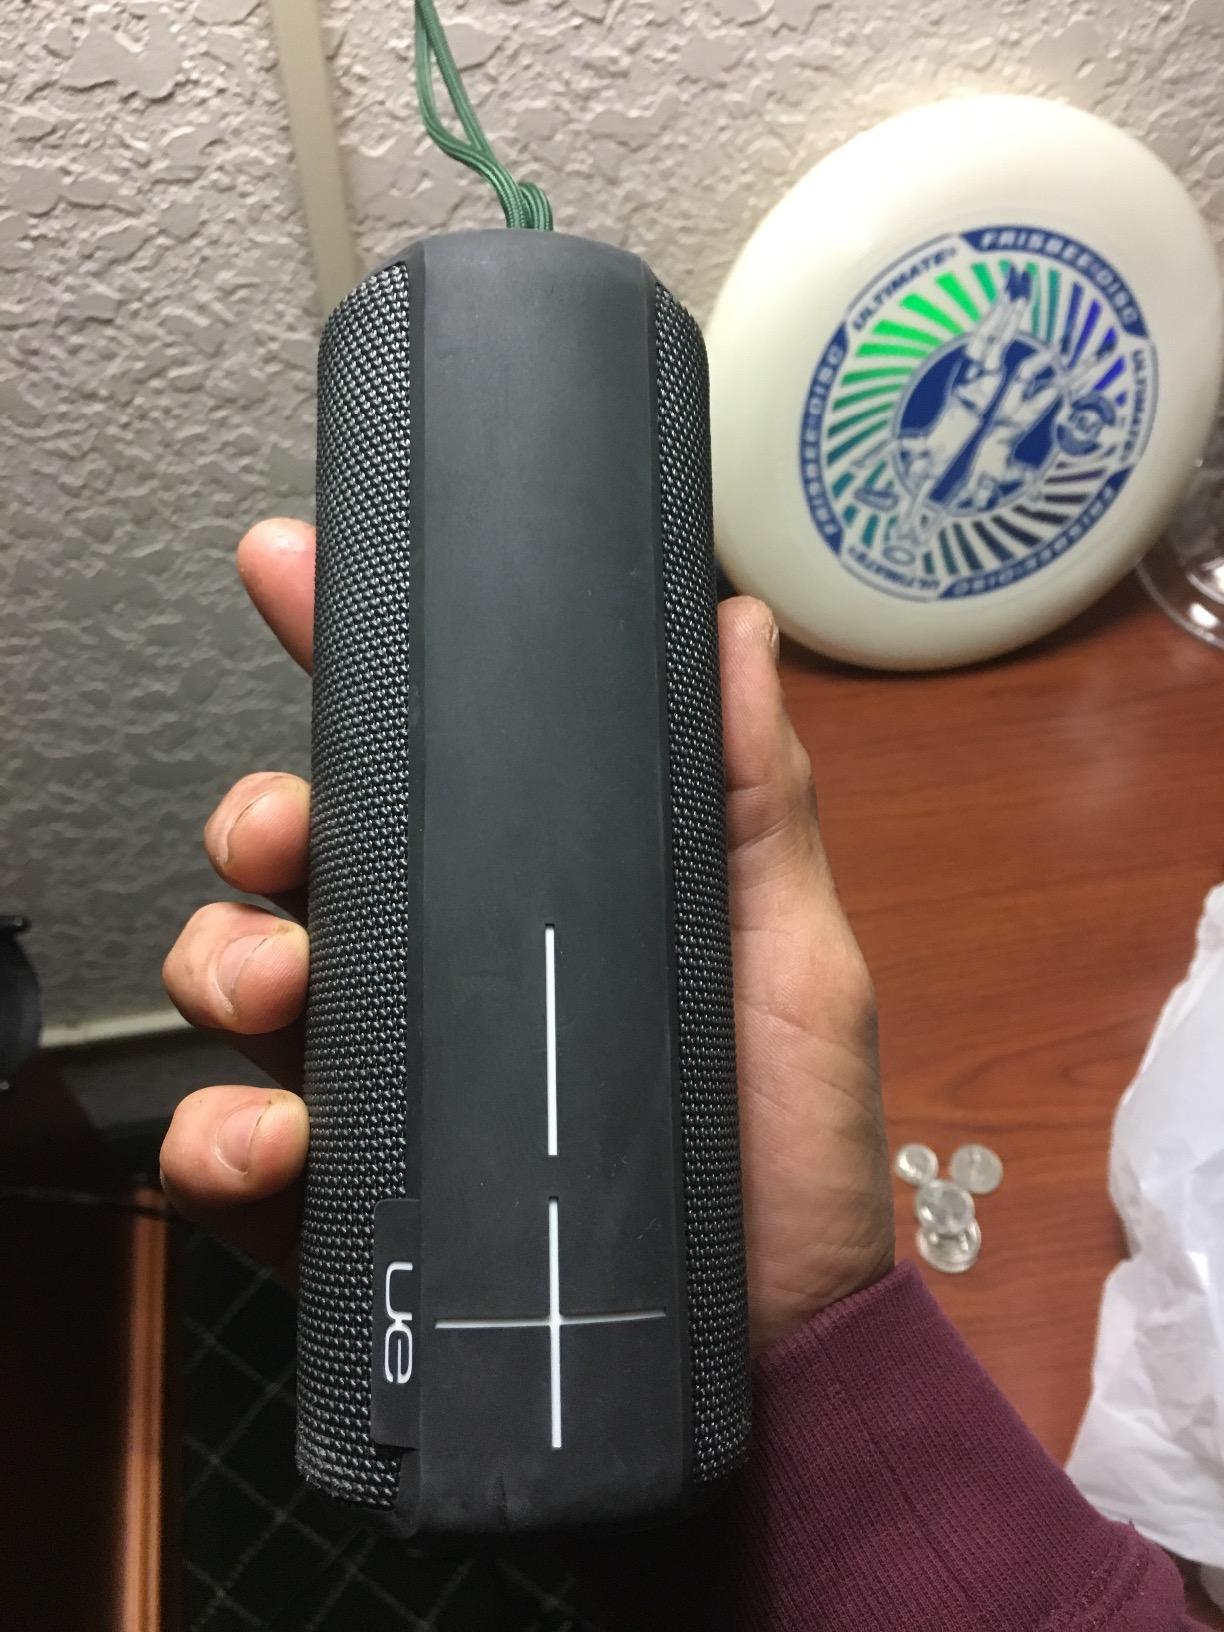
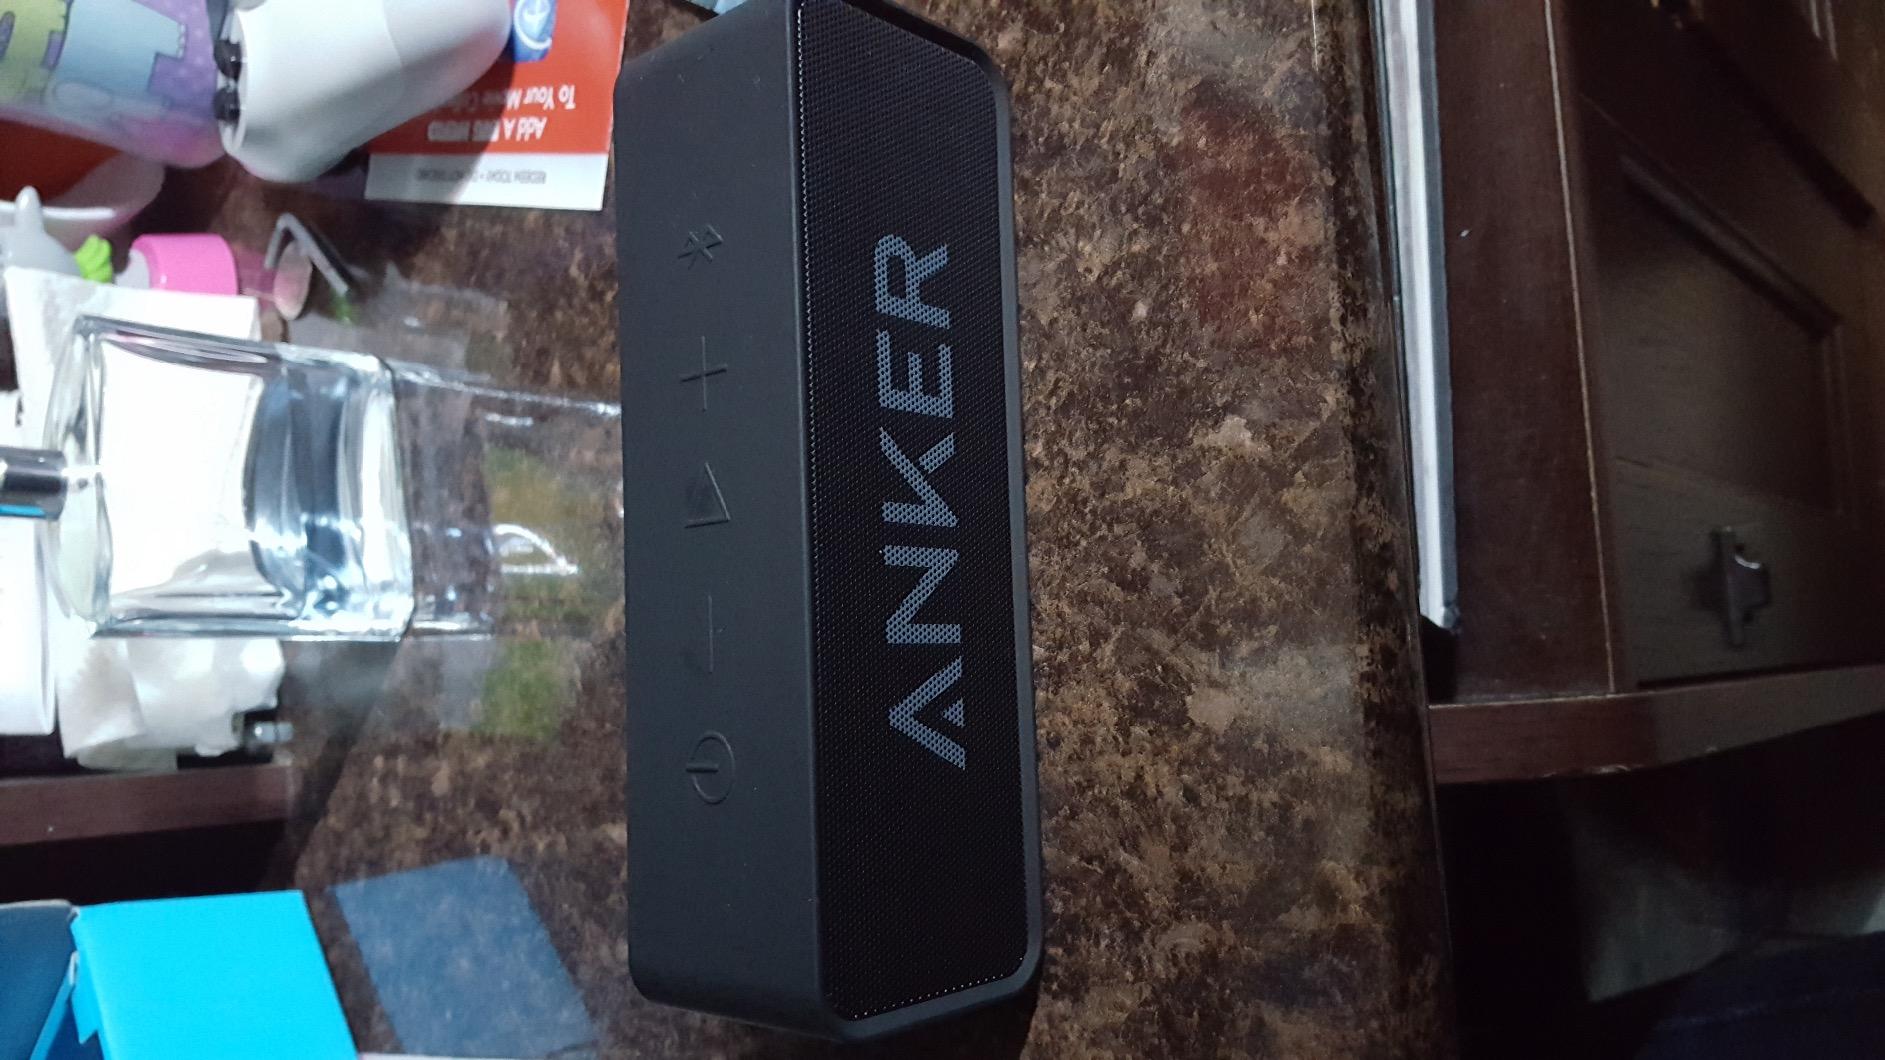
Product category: speaker
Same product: no